Malaysia Marine and Heavy Engineering

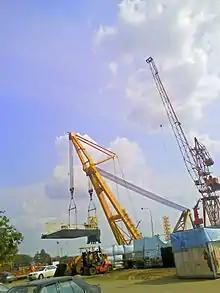
Asian Hercules crane on duty

MHB offers a full range of construction and engineering services for the offshore and onshore oil and gas industry, from detailed engineering design and procurement to construction, installation, hook-up and commissioning (EPCIC). Projects include the construction of production topsides, process modules, turrets, floating production systems, mooring buoy systems and mobile offshore storage units.